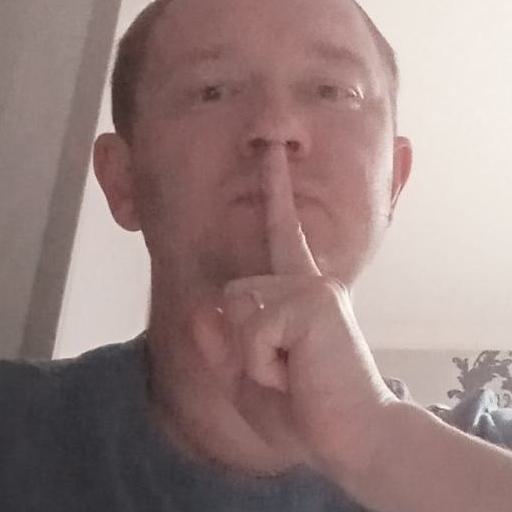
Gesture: mute